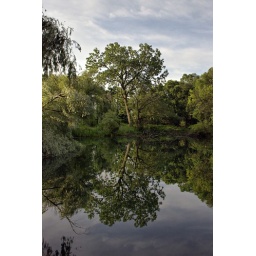
tree and sky reflection in pond 2 4x6 bp